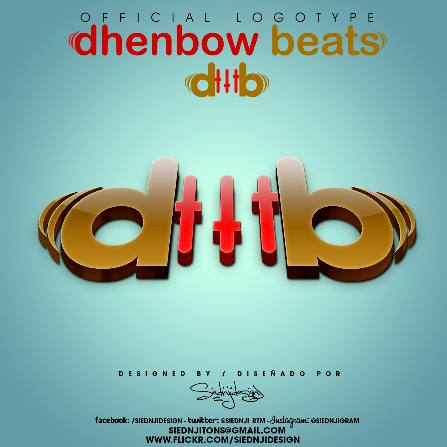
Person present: No